Otonanajimi

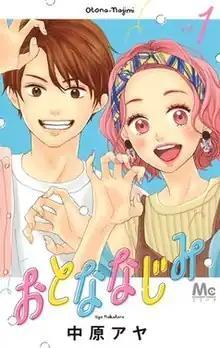
First "tankōbon" volume cover

is a Japanese manga series written and illustrated by Aya Nakahara. It was serialized in Shueisha's "josei" manga magazine "Cocohana" from March 2019 to October 2021, with its chapters collected into eight "tankōbon" volumes. A live action film adaptation premiered in Japan in May 2023.